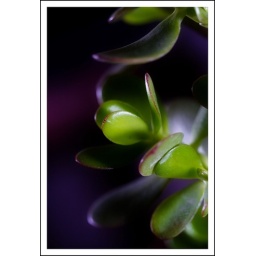
580ex off camera bounced against a white paper sheet